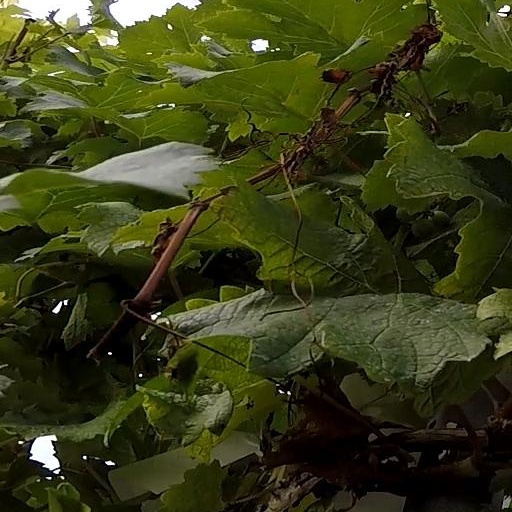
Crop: grape